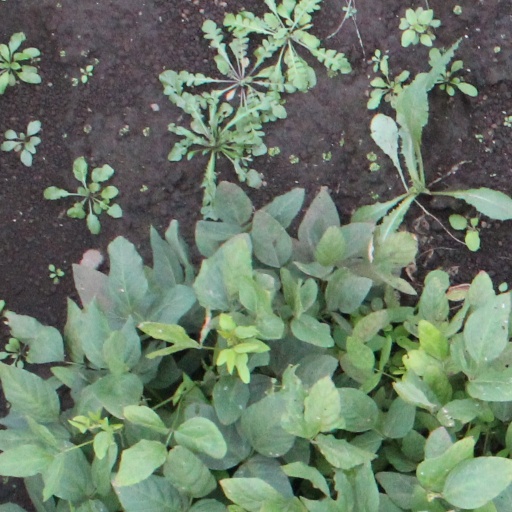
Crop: soybean